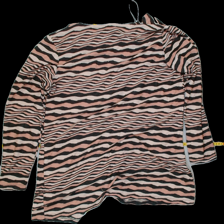
View: back
Type: Cardigan
Category: Ladies
Brand: Soya/SoyaConcept
Colors: Grey, Pink
Material: 75% Poly 25% Cott
Pattern: Striped
Cut: Loose
Size: XL
Season: All
Trend: No trend
Stains: No
Price range: <50
Recommended usage: Export